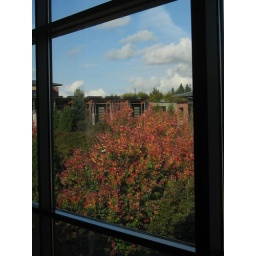
Seen through a window in the office